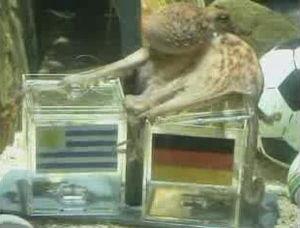
Paul le poulpe aussi appelé Paul la pieuvre, surnommé « l'oracle d'Oberhausen » est une pieuvre commune mâle maintenue en captivité à l’aquarium Sea Life d’Oberhausen en Allemagne. Paul est renommé pour le spectacle de ses prédictions du résultat des matchs de l’équipe d'Allemagne de football lors du Championnat d’Europe 2008 et de la Coupe du monde 2010, dont il a également désigné le vainqueur. Paul le poulpe faisait connaître ses choix en ouvrant une boîte aux couleurs de l'équipe gagnante.